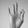
ASL letter: F